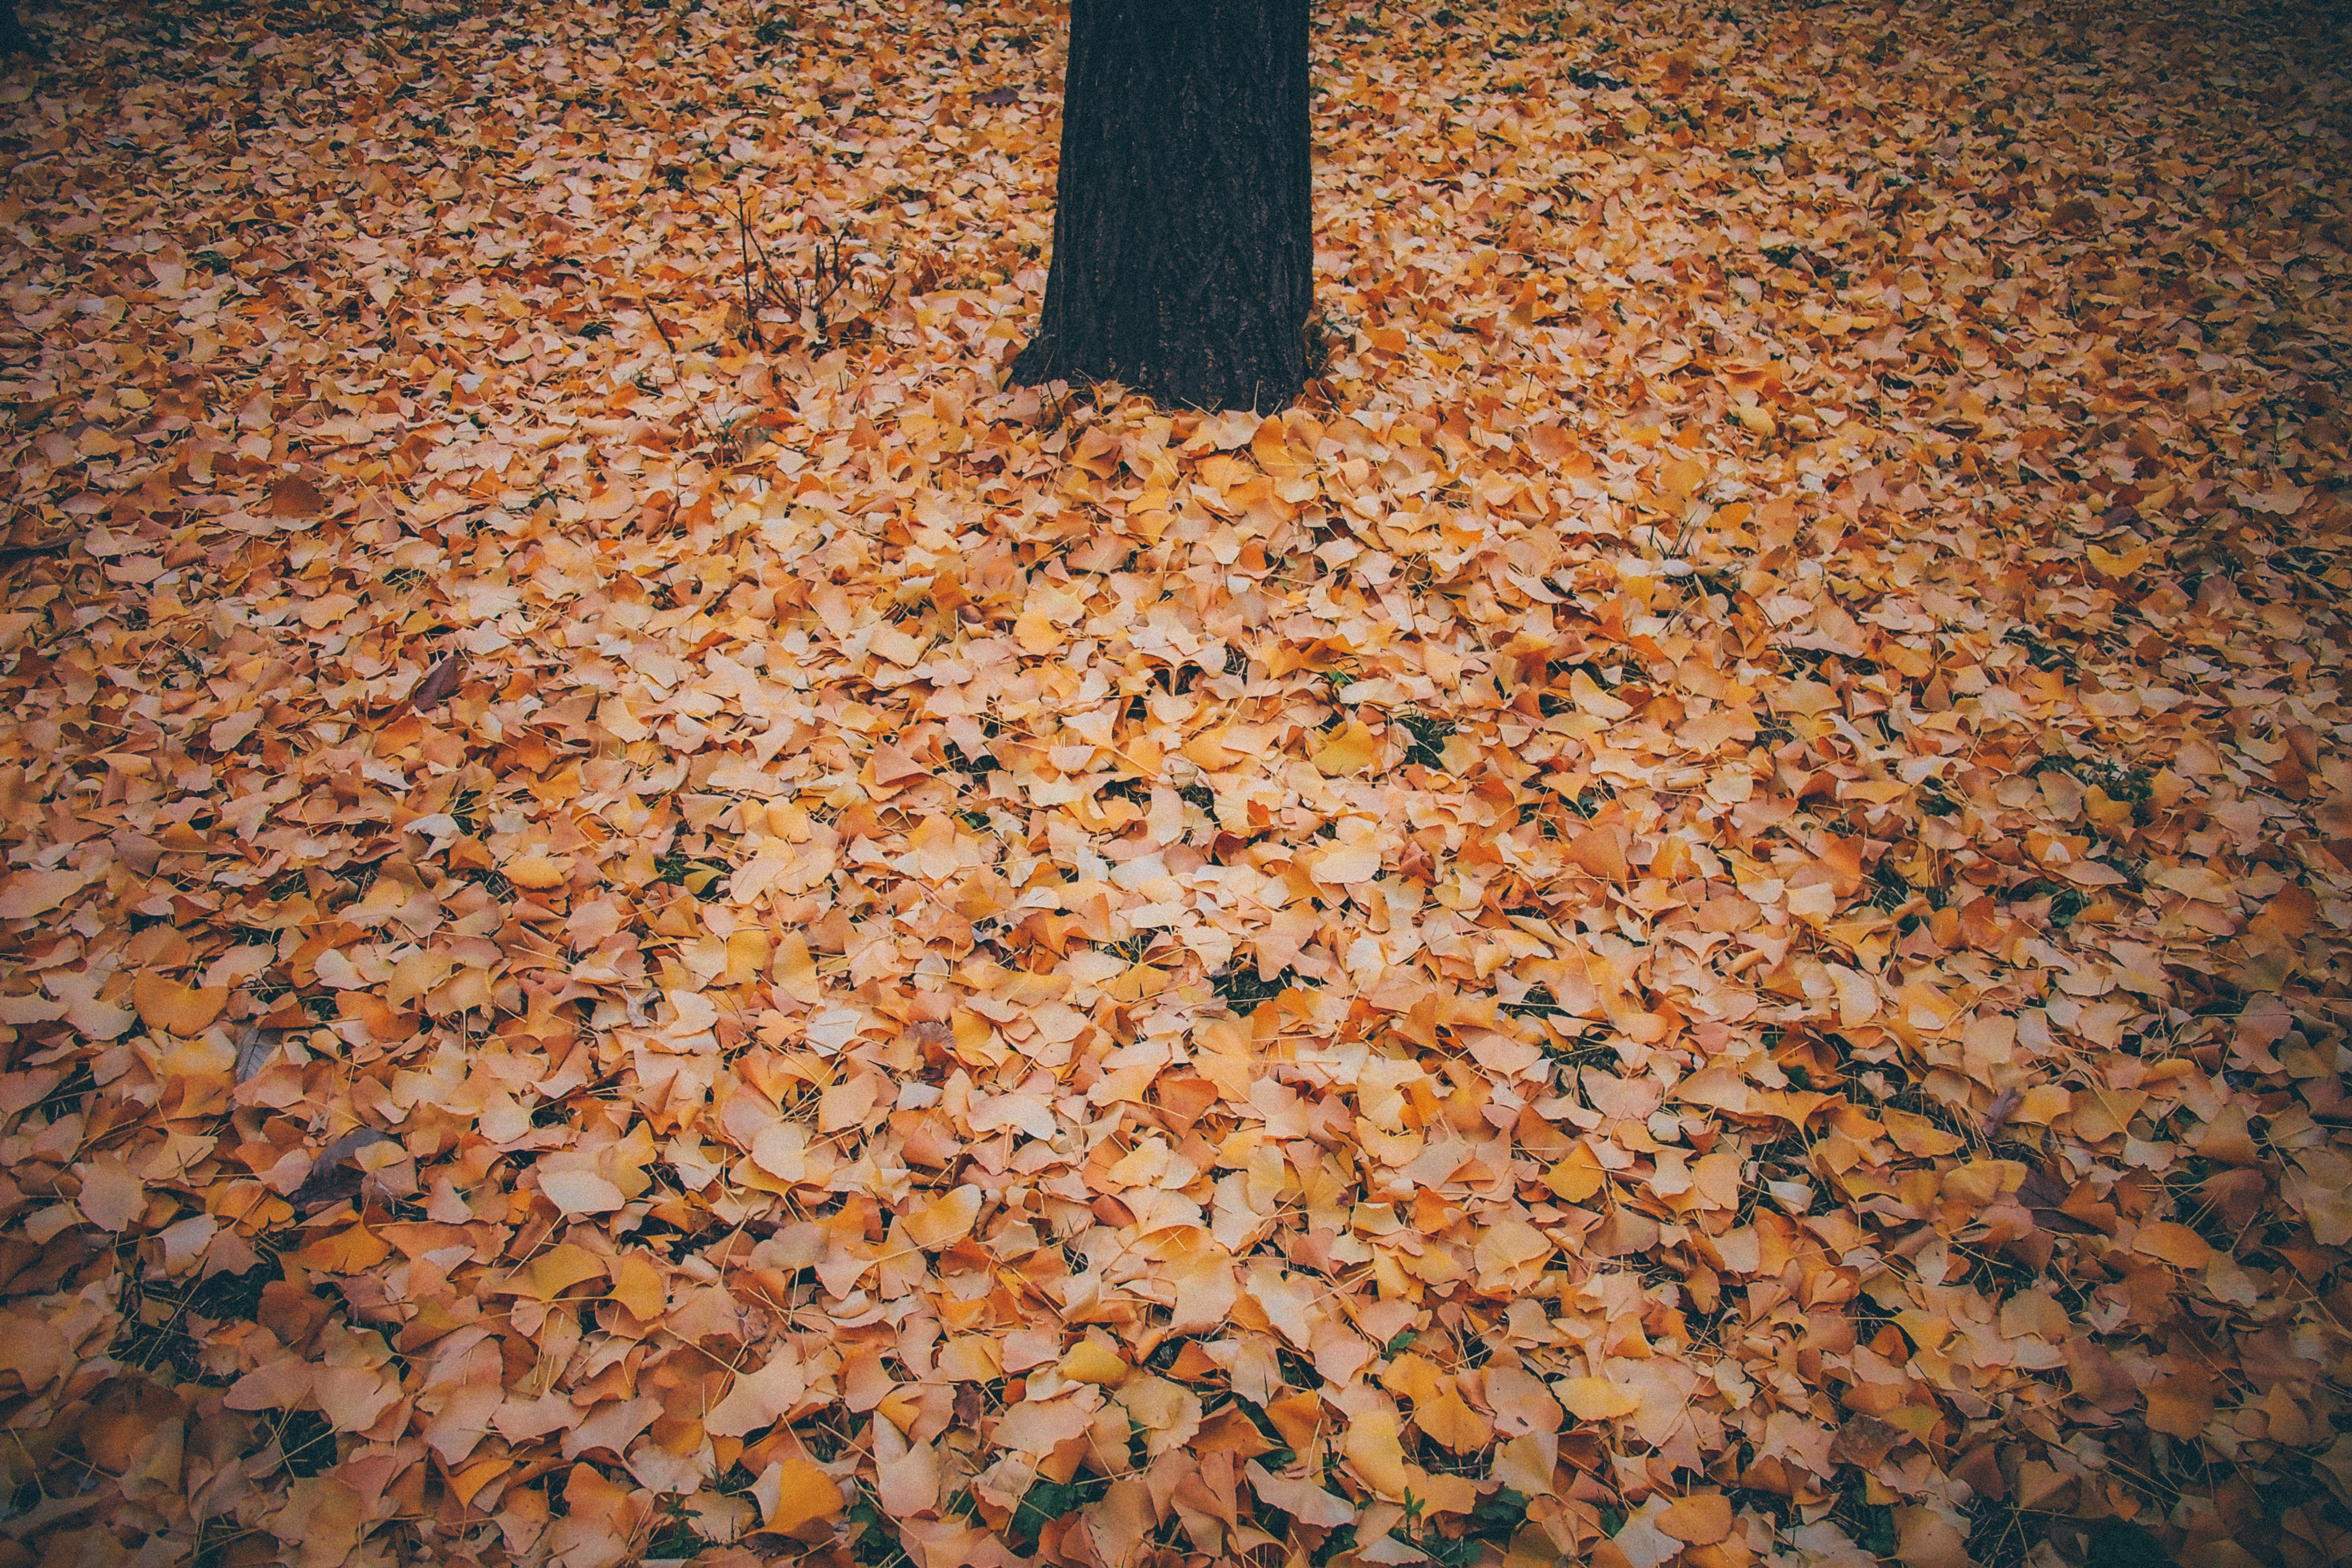
tree, wood, texture, leaf, floor, autumn, soil, season, material, flooring